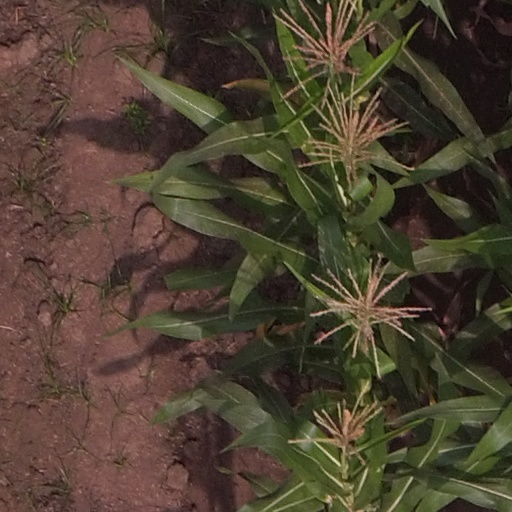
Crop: maize; corn